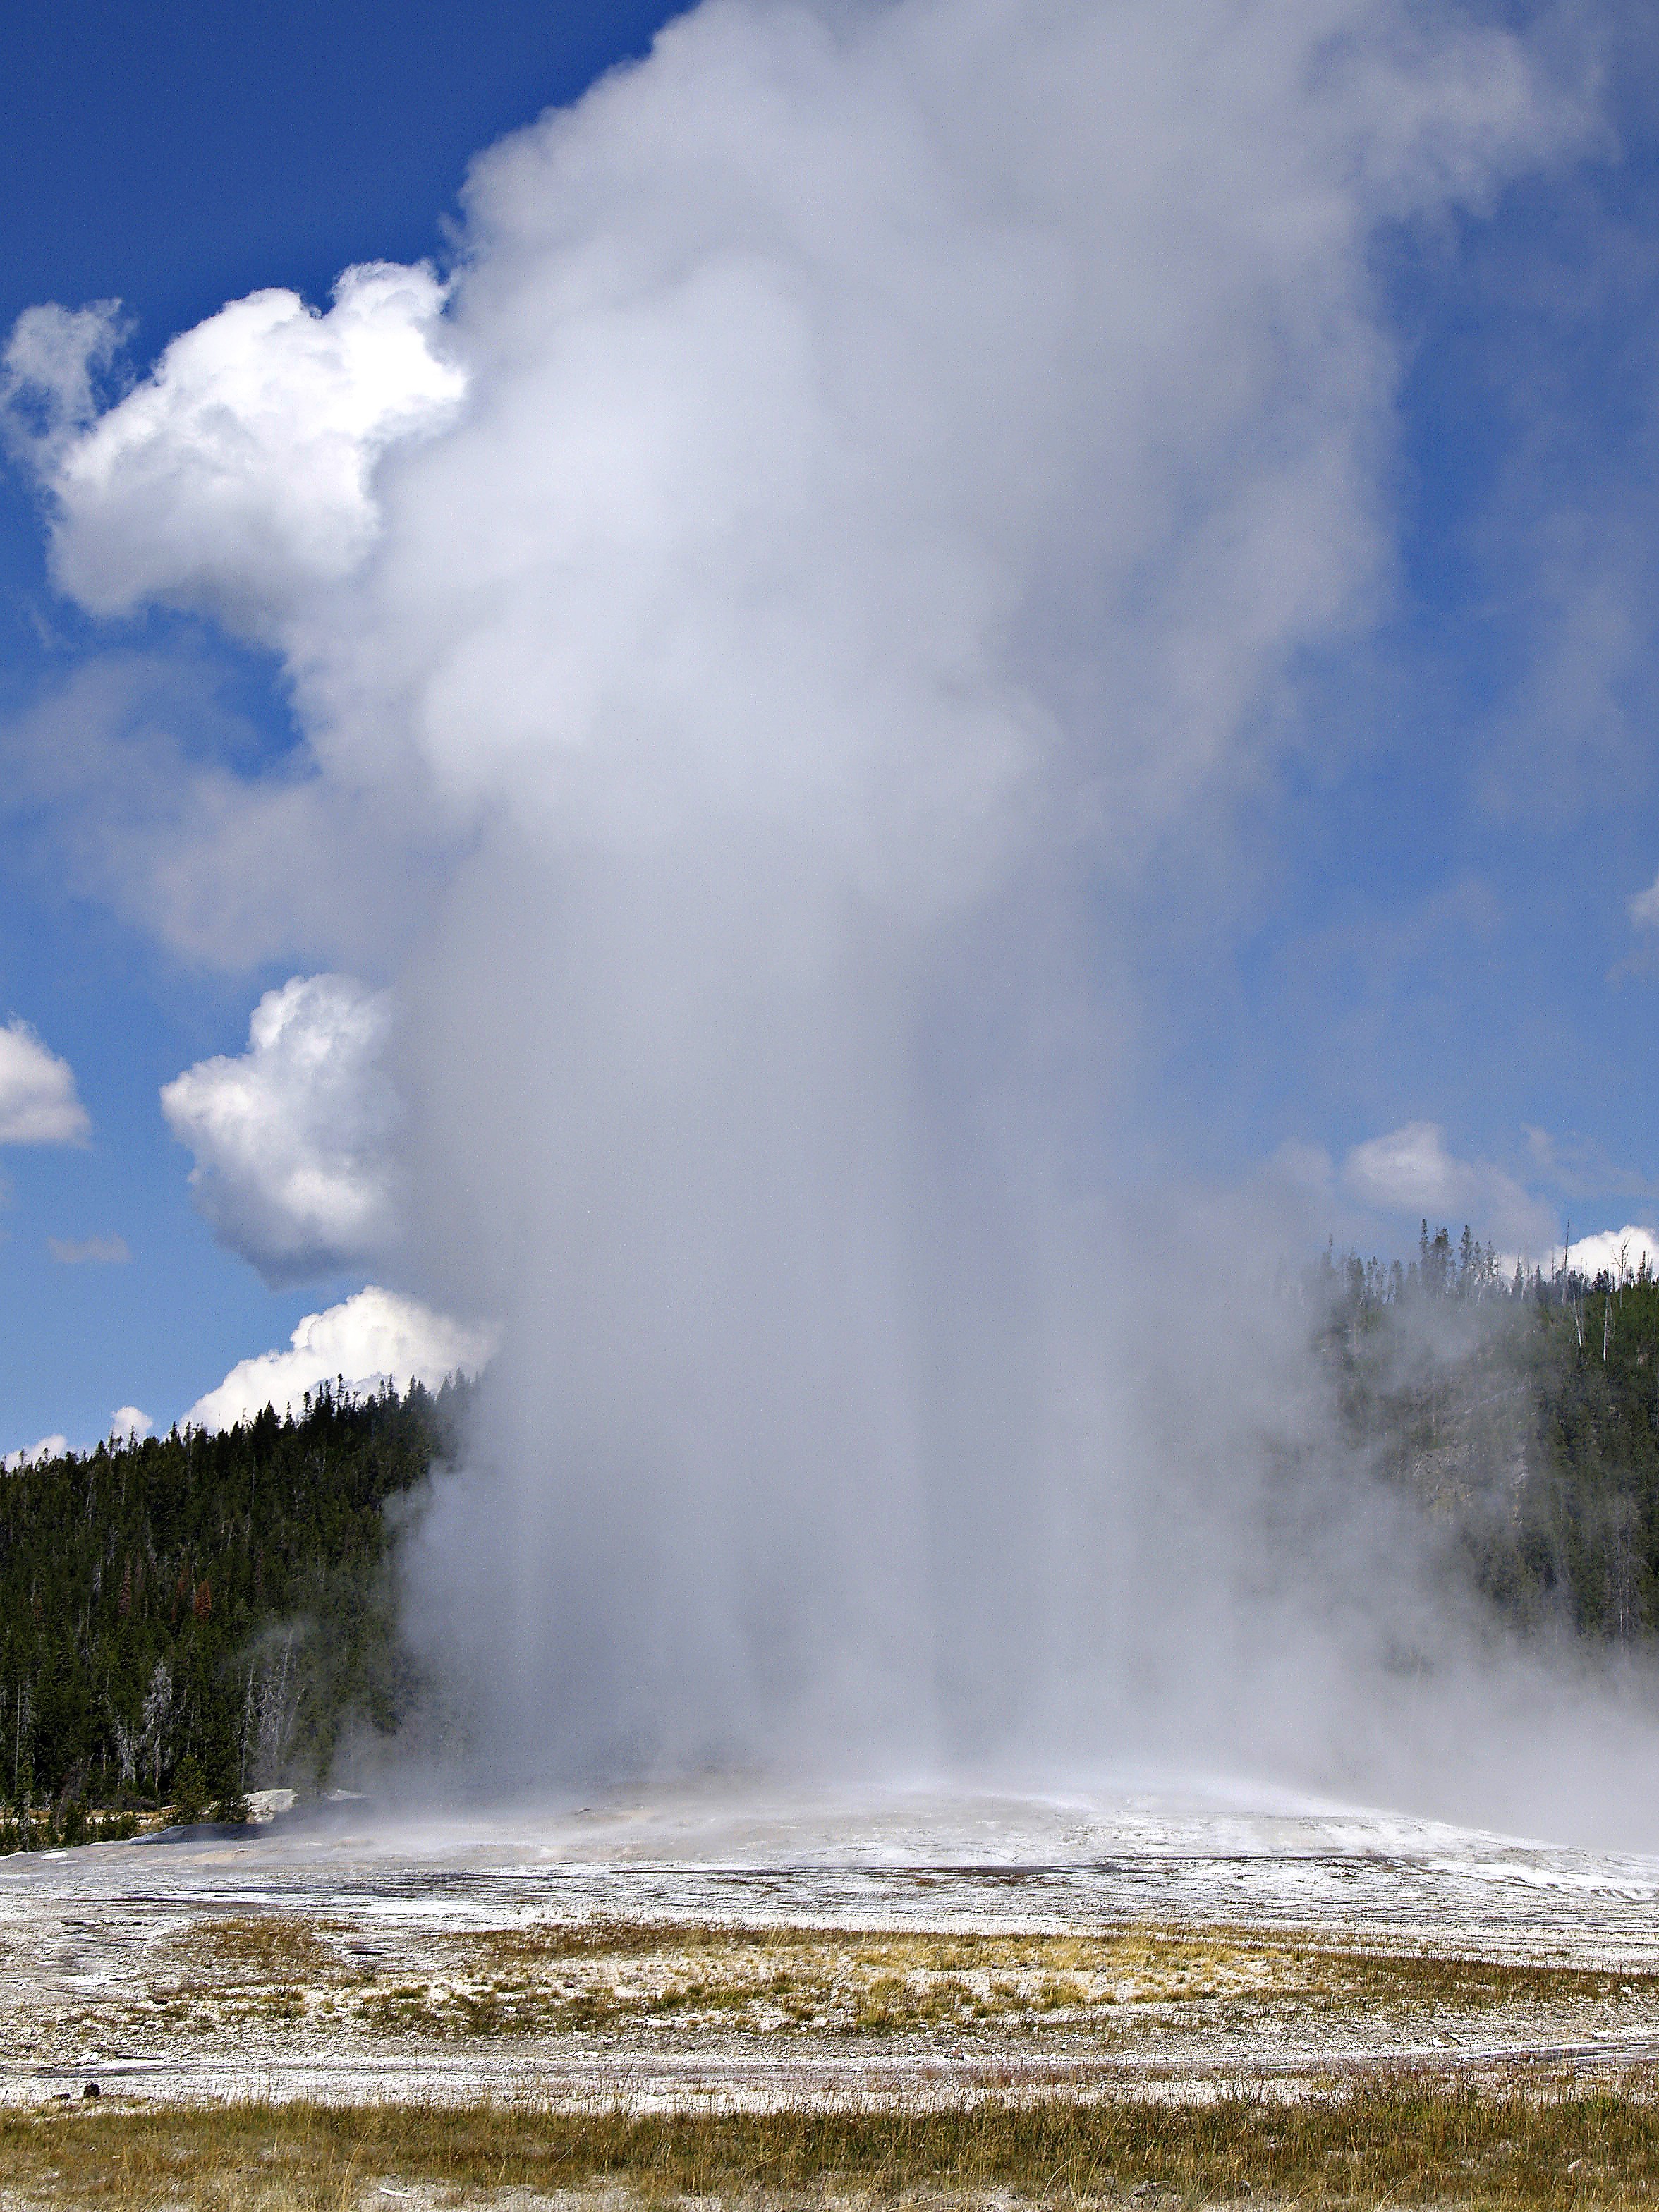
nature, spring, scenery, usa, body of water, geyser, wyoming, yellowstone national park, landform, old faithful, geographical feature, atmospheric phenomenon